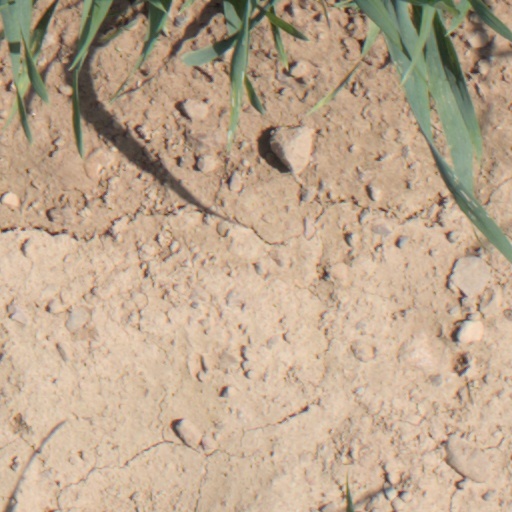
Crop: wheat